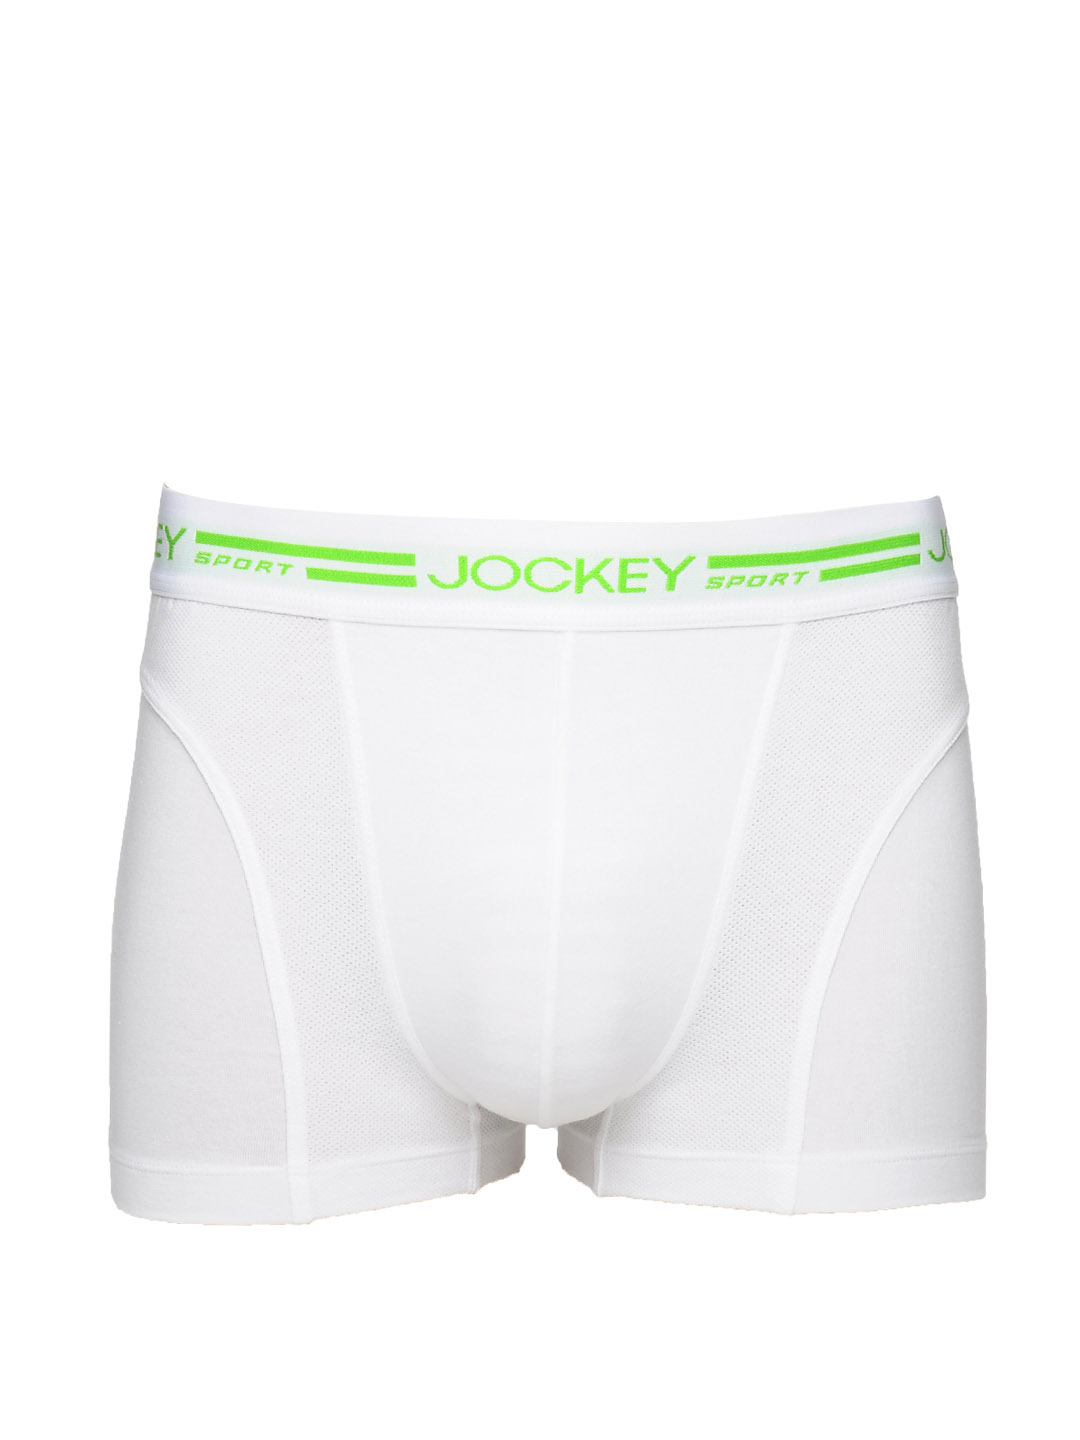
Jockey Sport Performance  Men White Trunks SP04
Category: Apparel / Innerwear / Trunk
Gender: Men
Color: White
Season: Summer 2016
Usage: Casual